Jifna

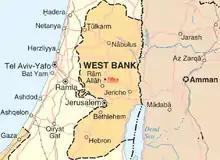
A map of the West Bank indicating Jifna's location

In 1995 the Interim Agreement on the West Bank and the Gaza Strip between the Palestinian National Authority (PNA) and Israel, Jifna was placed in "Area B". Thus, its administrative and civil affairs were transferred to the PNA, while security matters remained in Israeli control. Throughout the Second Intifada, Jifna did not experience violence to the same extent as other parts of the West Bank, such as in nearby Ramallah, although its residents did face travel restrictions and economic hardship.